Question: Please indicate a possible affordance area of the bowl that can be used for holding
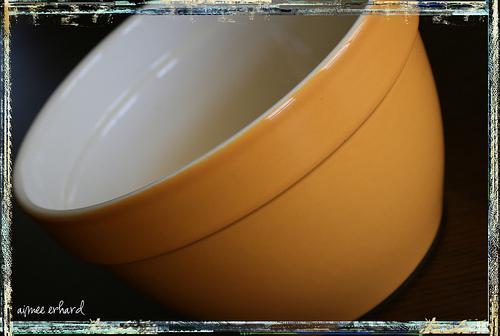
Answer: [15.5, 1, 449.5, 319]